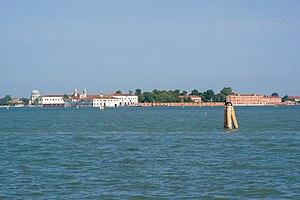
San Sèrvolo est une île de la Lagune de Venise reliée au croisement entre les canaux de l' Orfano, de San Nicolò et du Lazzaretto. Elle a une superficie de 0,48 km² dont environ 0,38 km² consacrés aux espaces verts.